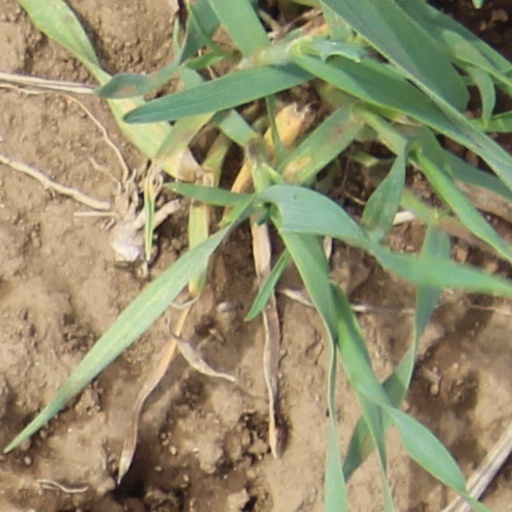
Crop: wheat